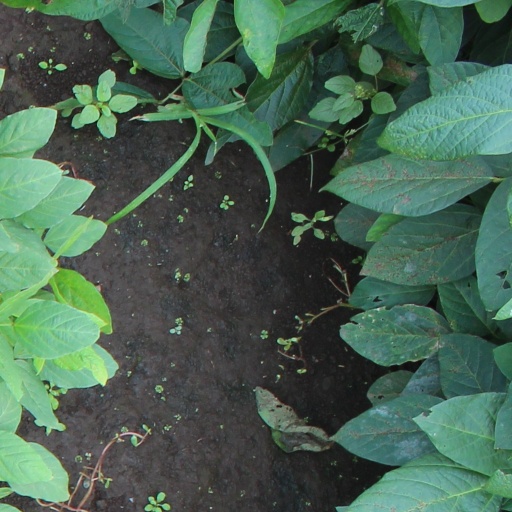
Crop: soybean